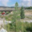
Label: pine_tree